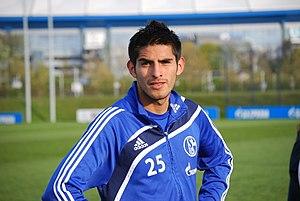
Carlos Zambrano, de son nom complet Carlos Augusto Zambrano Ochandarte, est un footballeur international péruvien, né le 10 juillet 1989 à Callao, qui joue au poste de défenseur central à Boca Juniors.